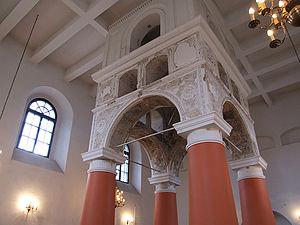
La Grande synagogue de Łęczna est une synagogue située 19 rue Boznicza à Łęczna, petite ville de l'est de la Pologne, située dans la Voïvodie de Lublin. C'est actuellement une des synagogues les mieux conservées de la région de Lublin.